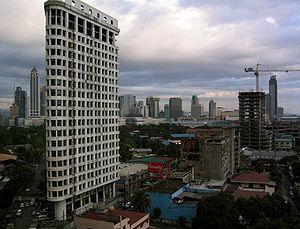
La Ville de Mandaluyong est l'une des villes de Metro Manila, l'Agglomération de Manille.